Oliver Wnuk

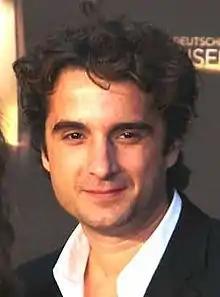
Wnuk at Deutscher Fernsehpreis 2012

Oliver Wnuk (born 28 January 1976) is a German actor. He is best known for his performance as Ulf Steinke in the TV series "Stromberg".